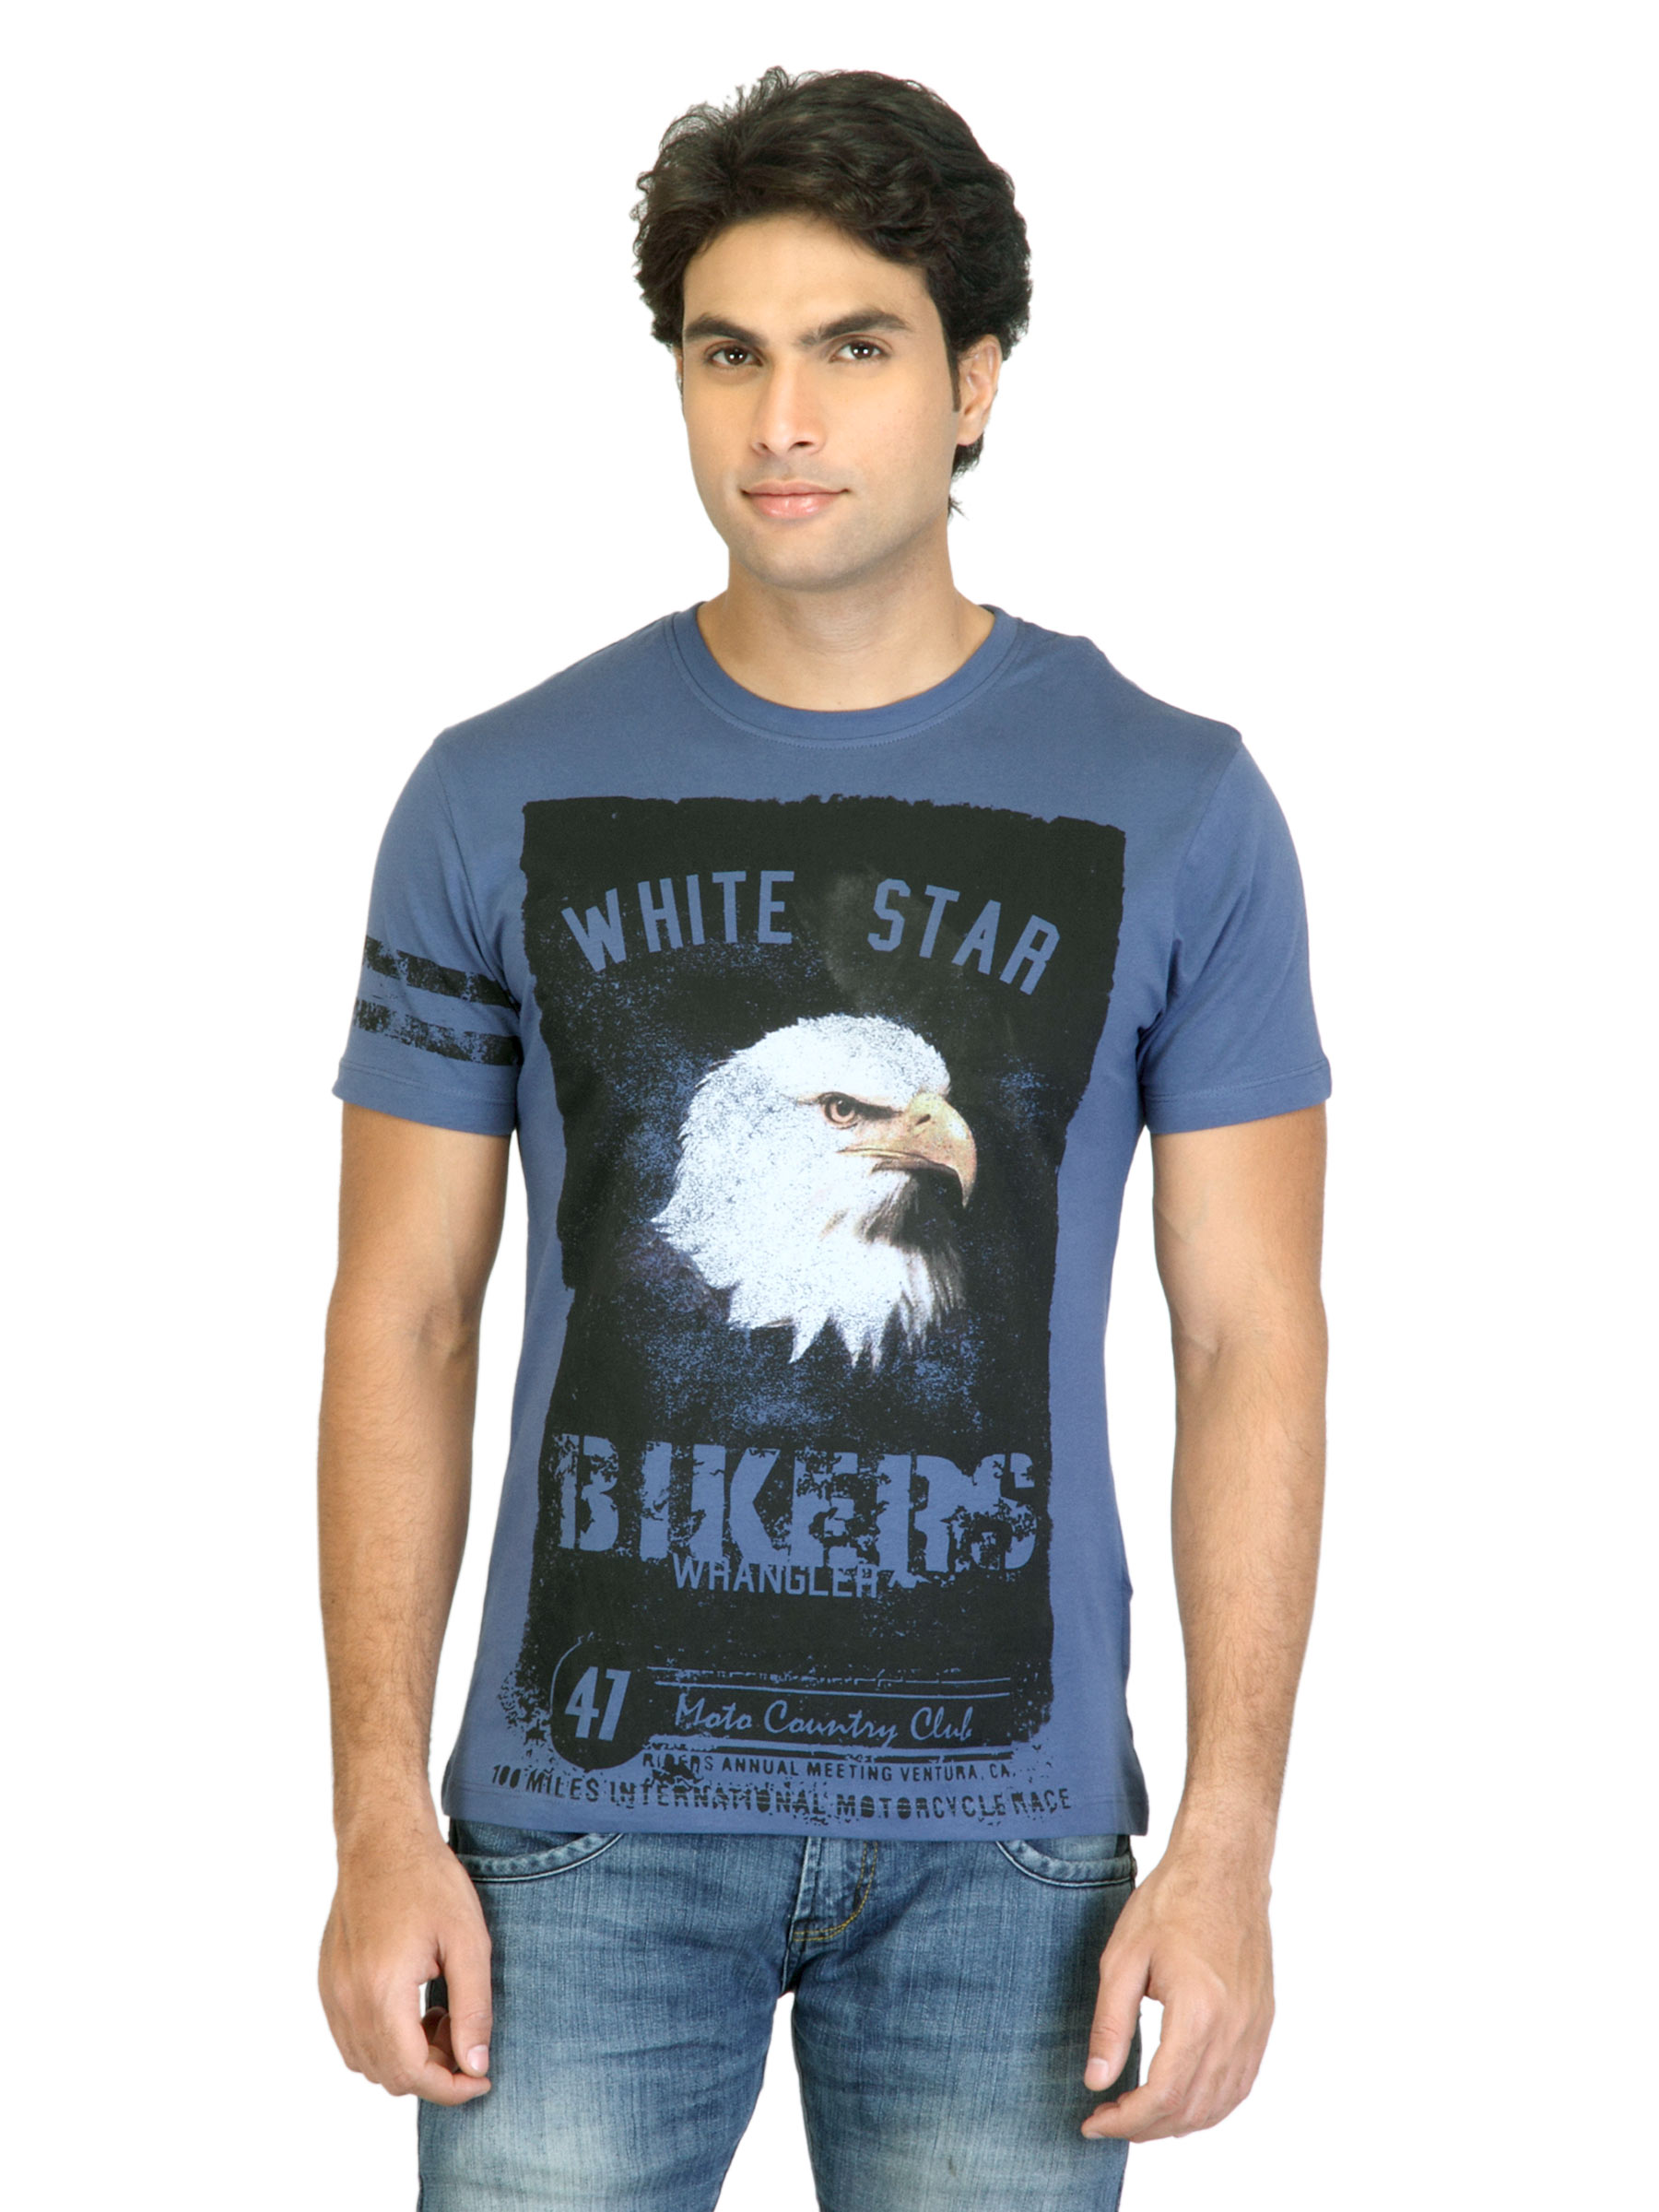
Wrangler Men Biker Blue T-shirt
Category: Apparel / Topwear / Tshirts
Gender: Men
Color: Blue
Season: Summer 2012
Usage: Casual